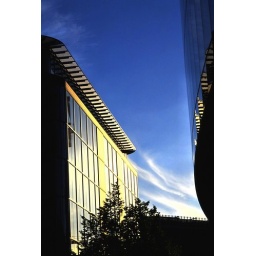
Two buildings in Manchester reflecting the late evening sun, the roof of the left hand building resembles piano keys